Sonic Drive-In

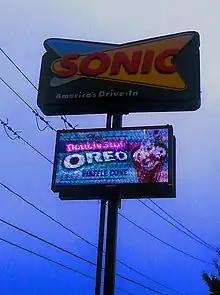
Roadside sign at Latham, NY location

Although Sonic has operated since the early 1950s, Sonic Corp. incorporated in Delaware in 1990. It has its corporate headquarters in Oklahoma City; the headquarters building features a dine-in Sonic restaurant in an adjacent building. Prior to its acquisition by Inspire Brands, its stock traded on NASDAQ with the symbol SONC. Most restaurants are owned and operated by franchisees. Total 2016 revenues were around $100 million with net income of $18 million.